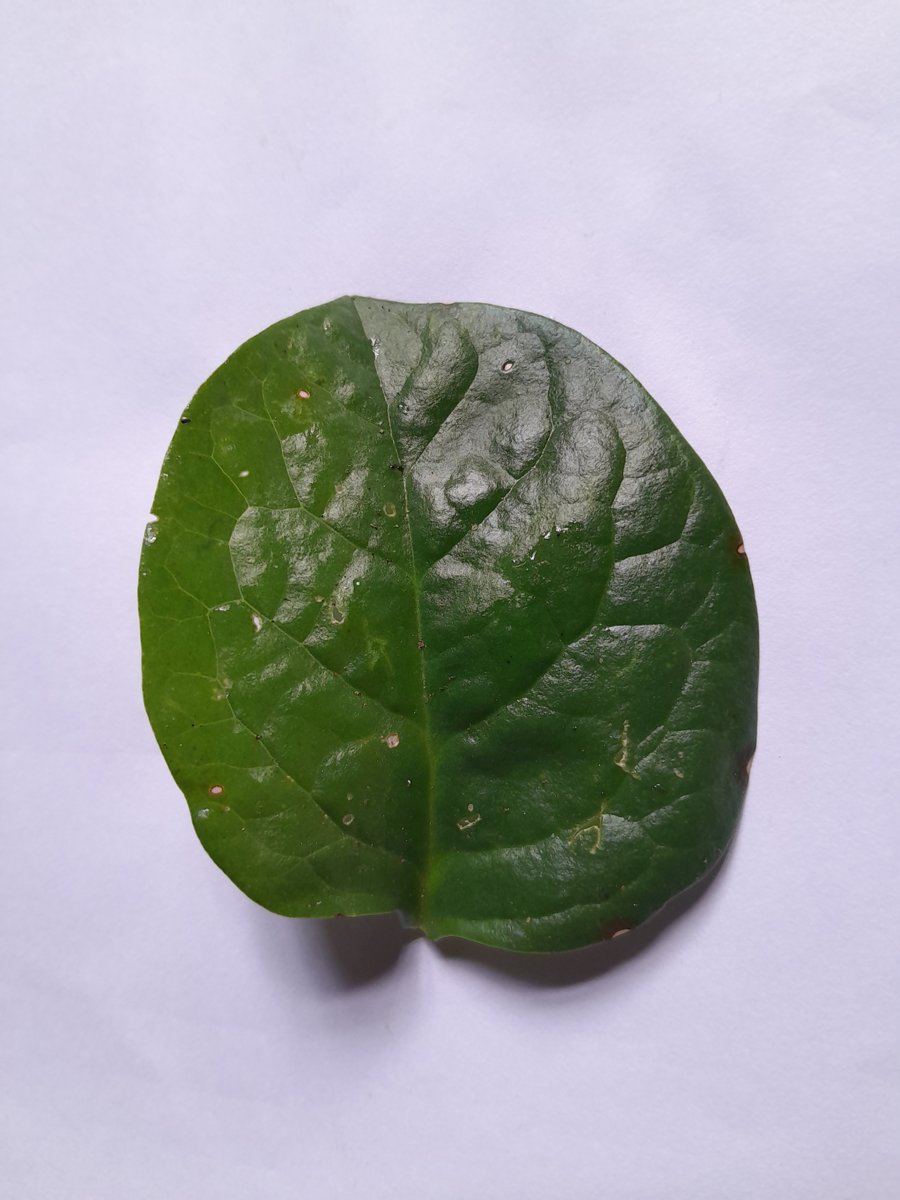
Label: Pest-Damage